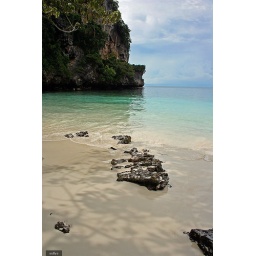
monkey beach in loh dalum bay